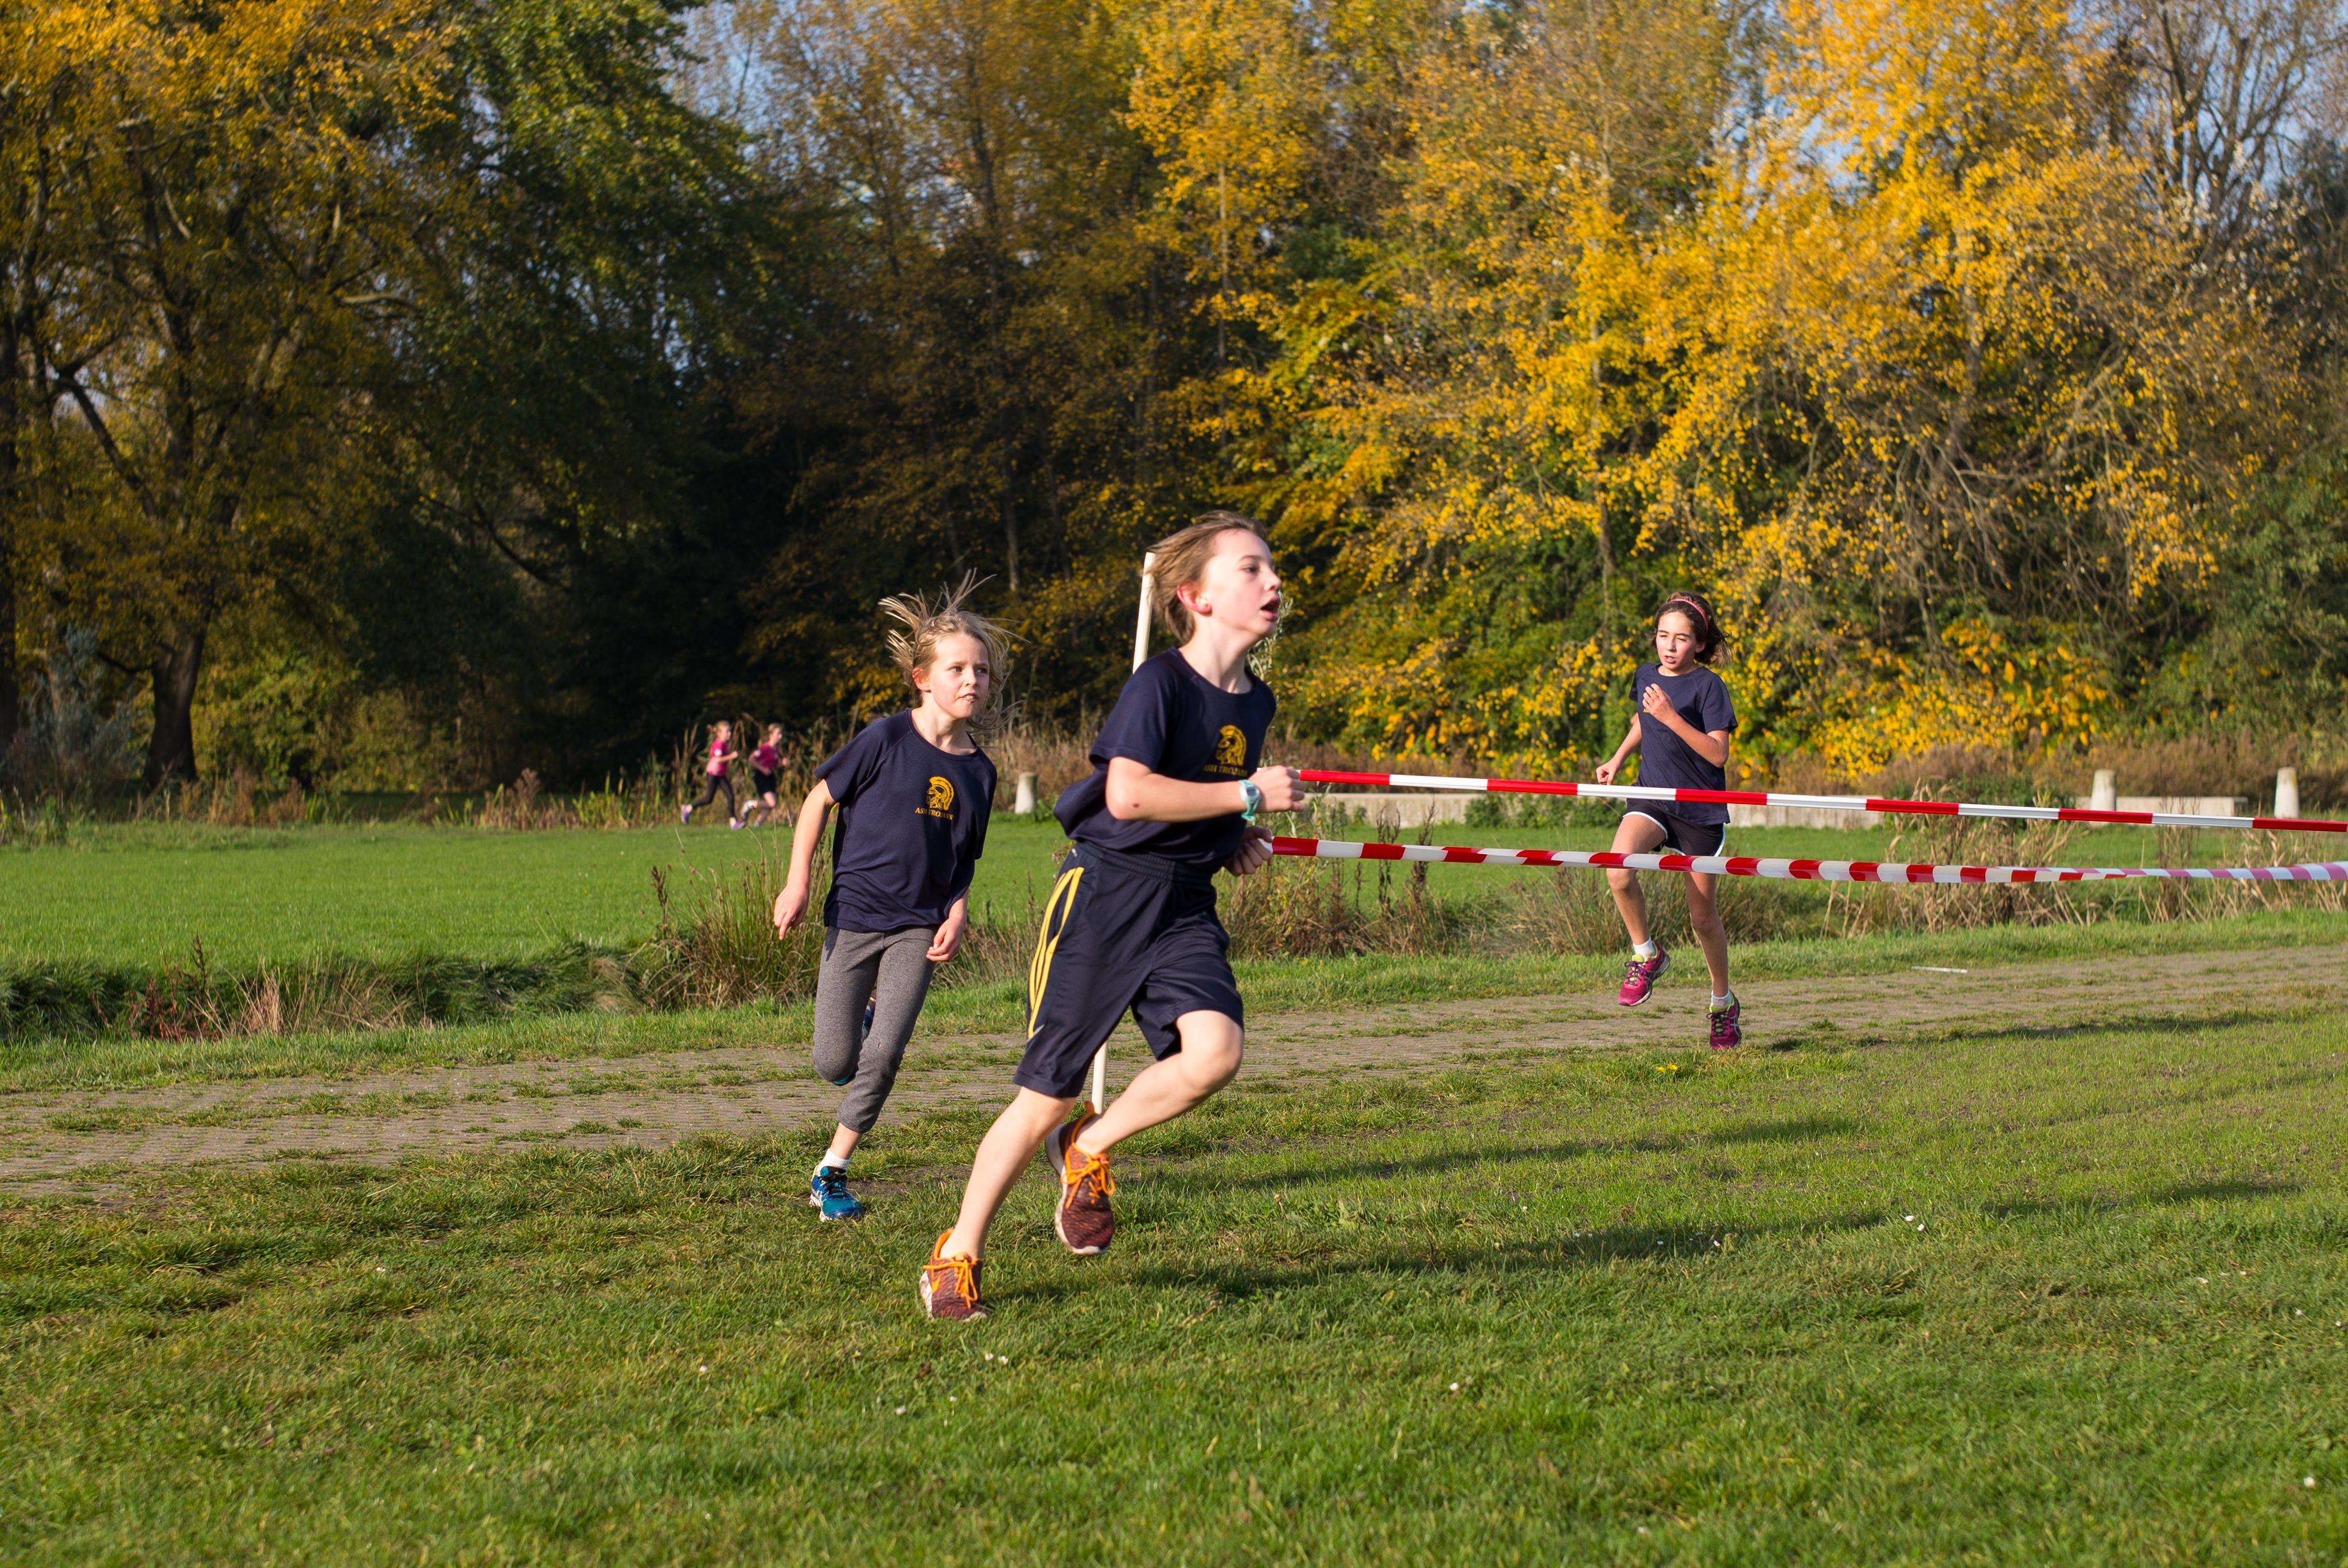
running, country, jumping, europe, high, park, cross, ash, season, race, competition, woods, holland, hague, amsterdam, netherlands, international, girls, m, team, sports, dutch, boys, 50, school, runners, endurance, junior, leica, 240, summilux, varsity, meet, bos, isa, amsterdamse, physical exercise, human action, endurance sports, cross country running